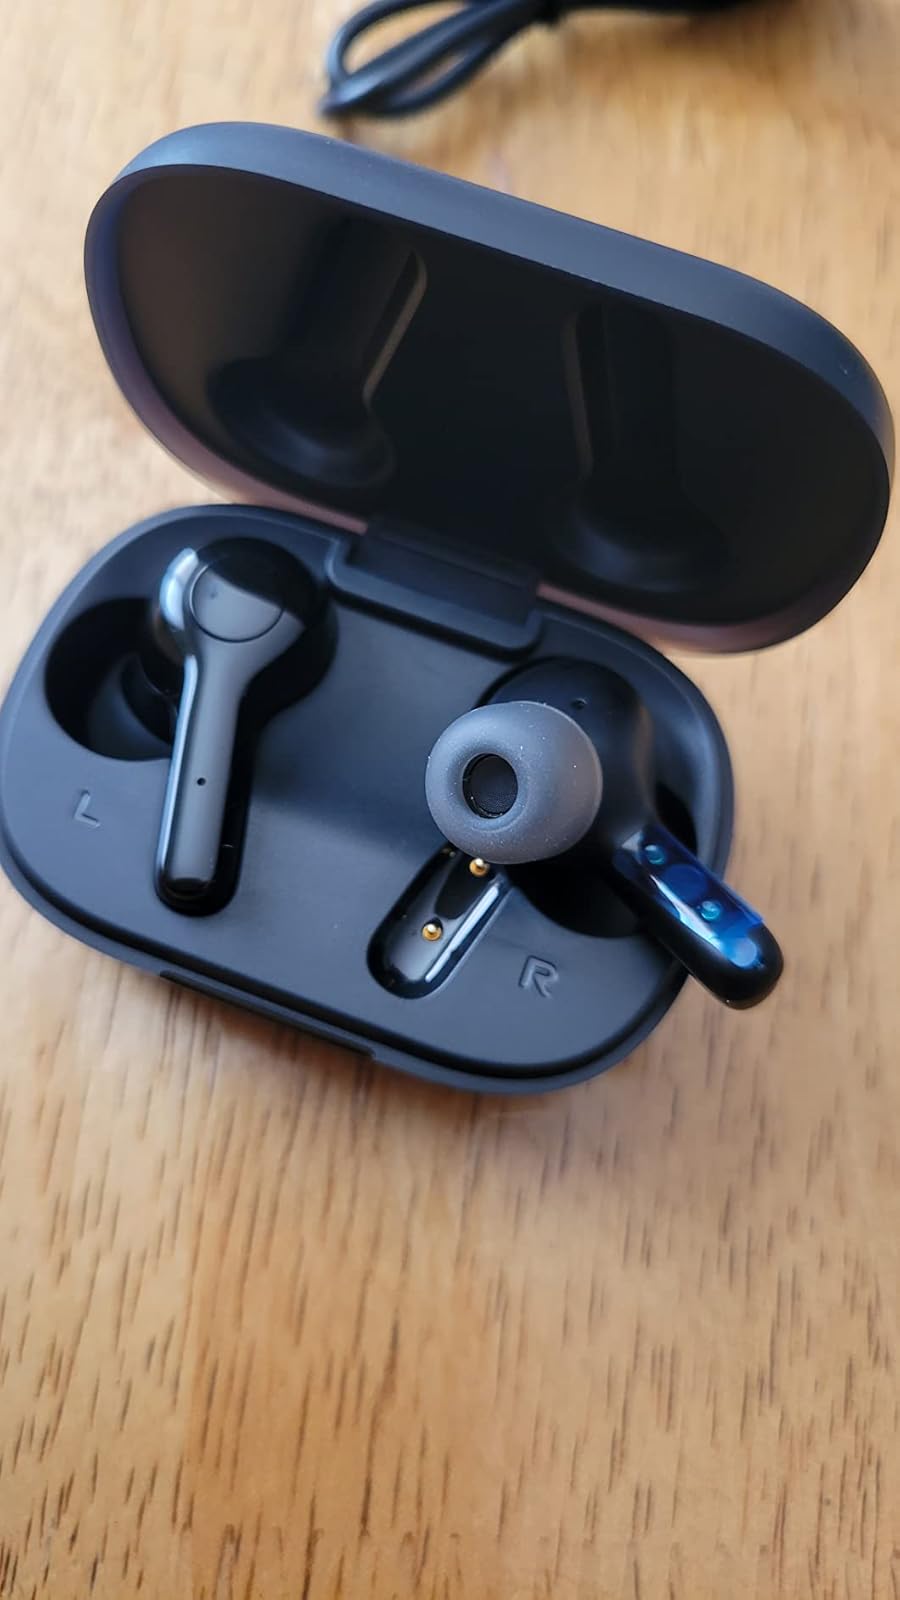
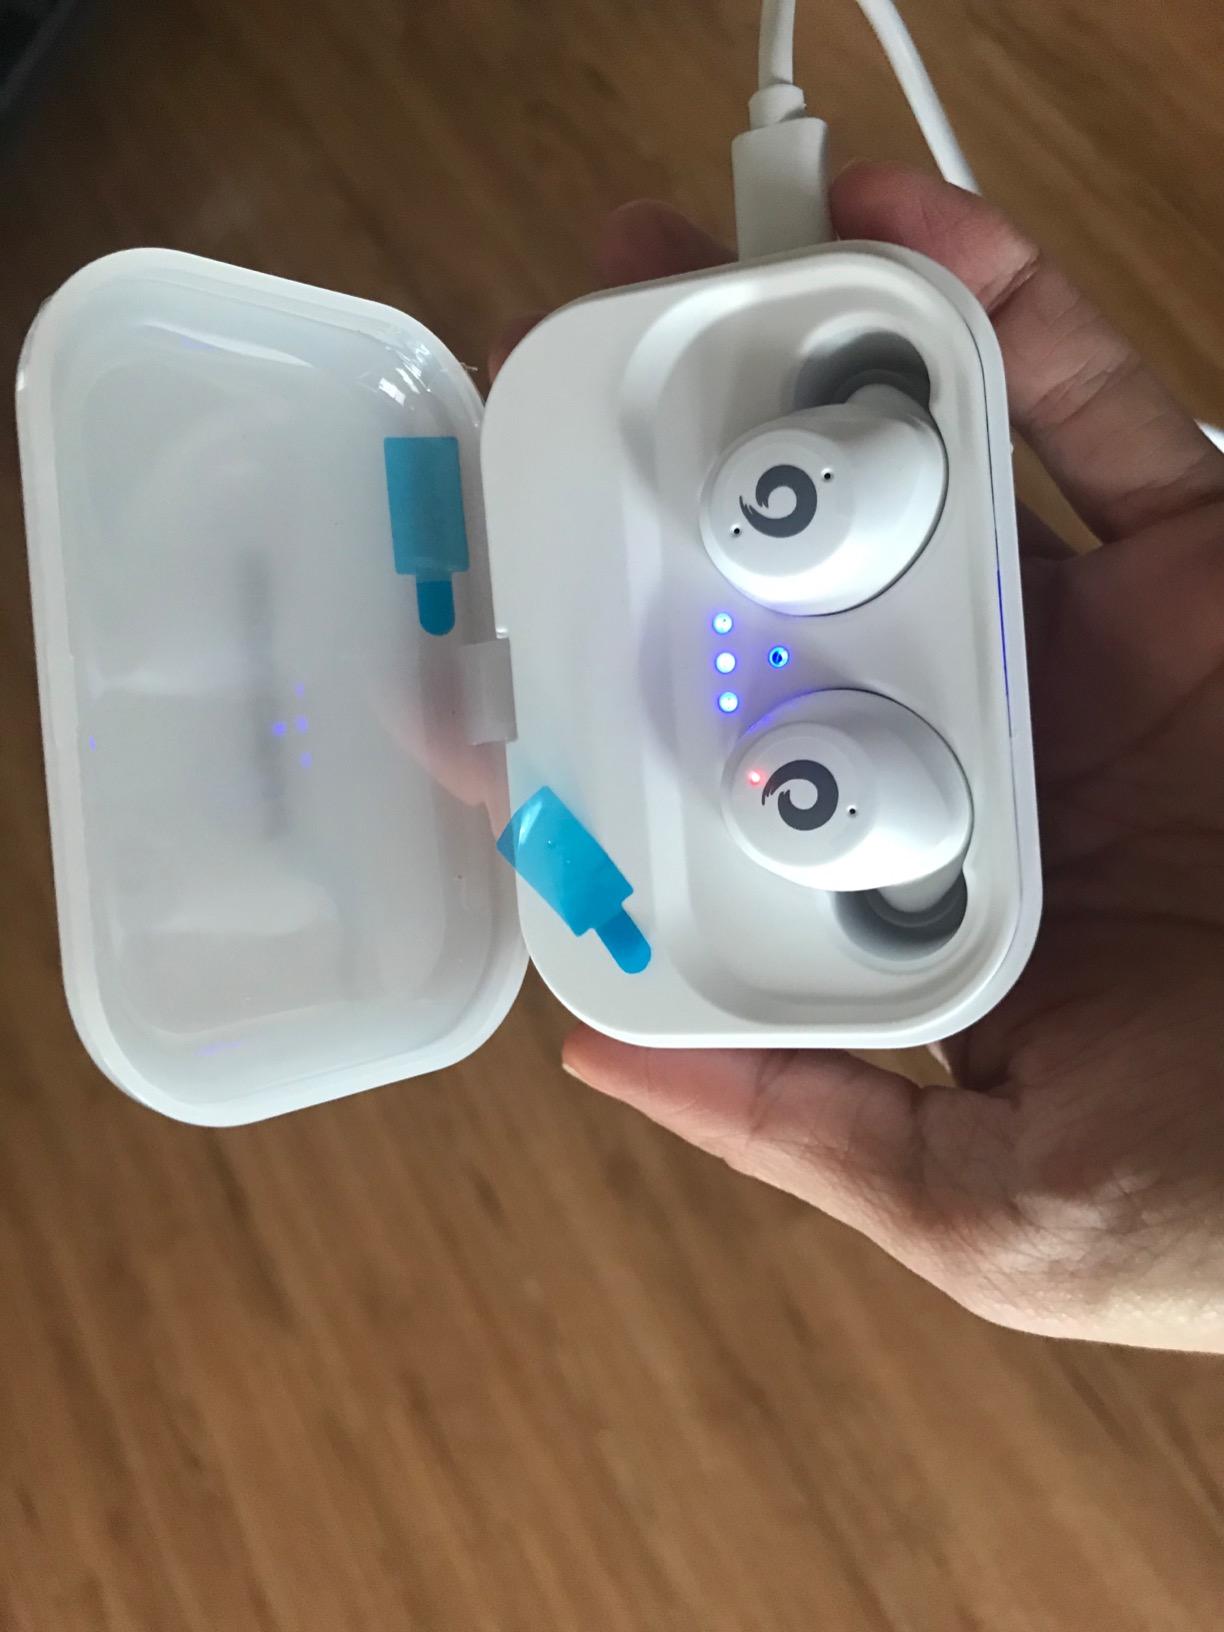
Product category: earbuds
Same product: no